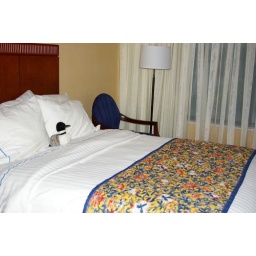
Louis grabs the bed by the window